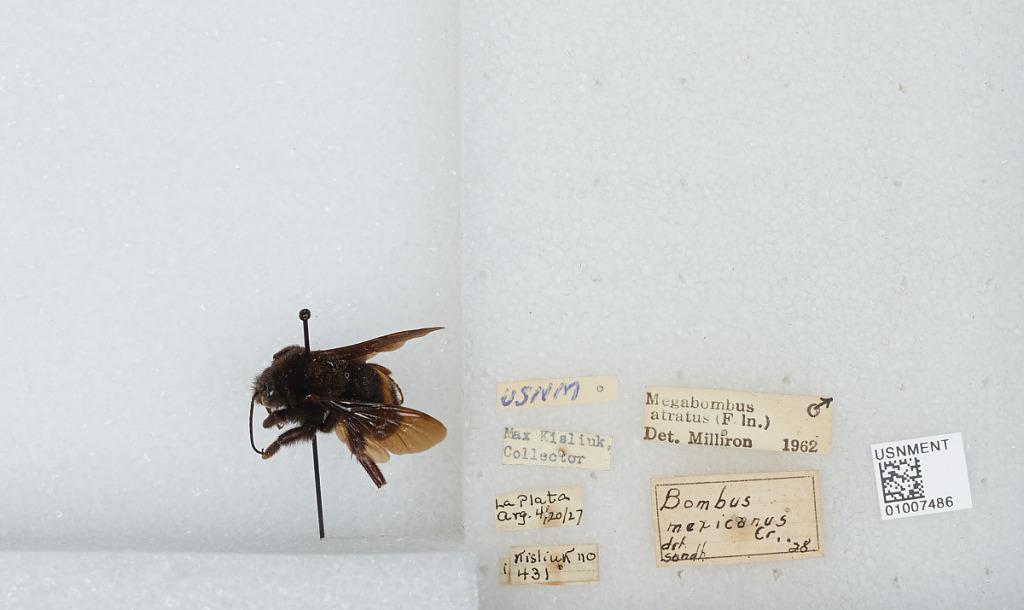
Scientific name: Bombus (Fervidobombus) atratus Franklin
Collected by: M. Kisliuk
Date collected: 1927-4-20
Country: Argentina
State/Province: Buenos Aires
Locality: La Plata
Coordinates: -34.9211, -57.9544
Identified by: Milliron